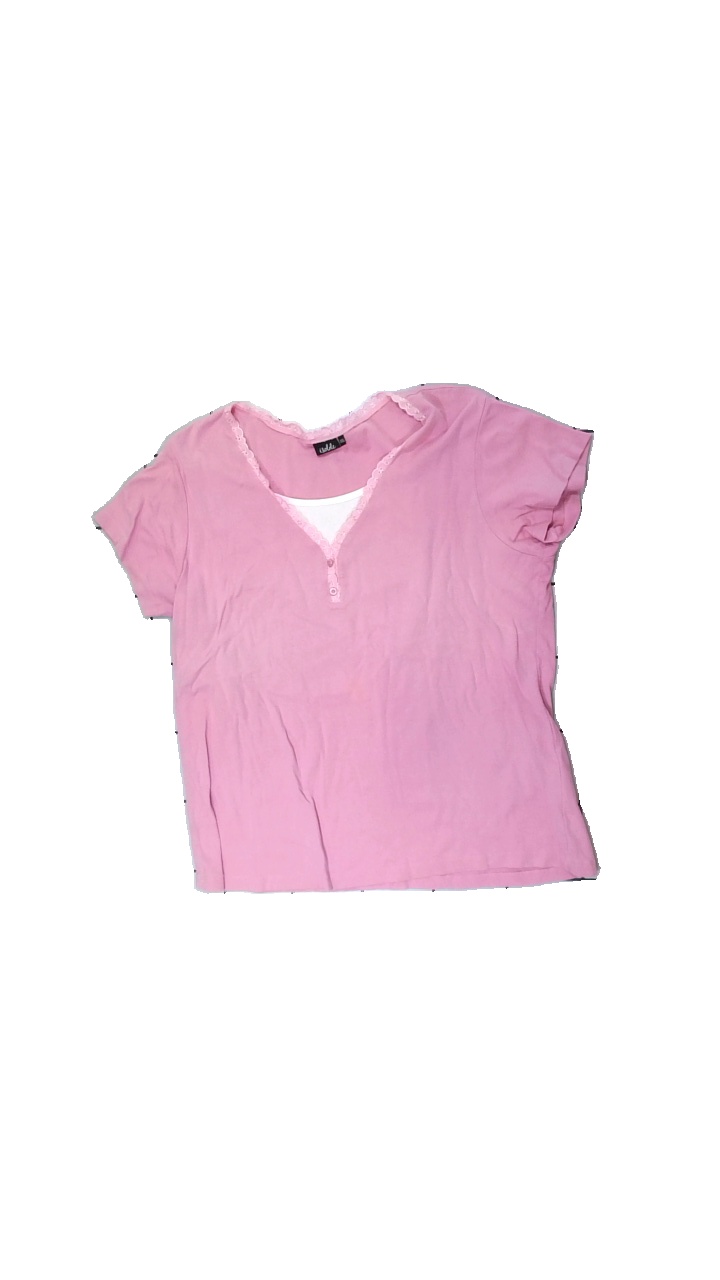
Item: Top (Ladies)
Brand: Isolde
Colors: Pink
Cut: Regular
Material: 100% cotton
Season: All
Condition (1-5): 2
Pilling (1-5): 2
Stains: Minor
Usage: Recycle
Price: <50